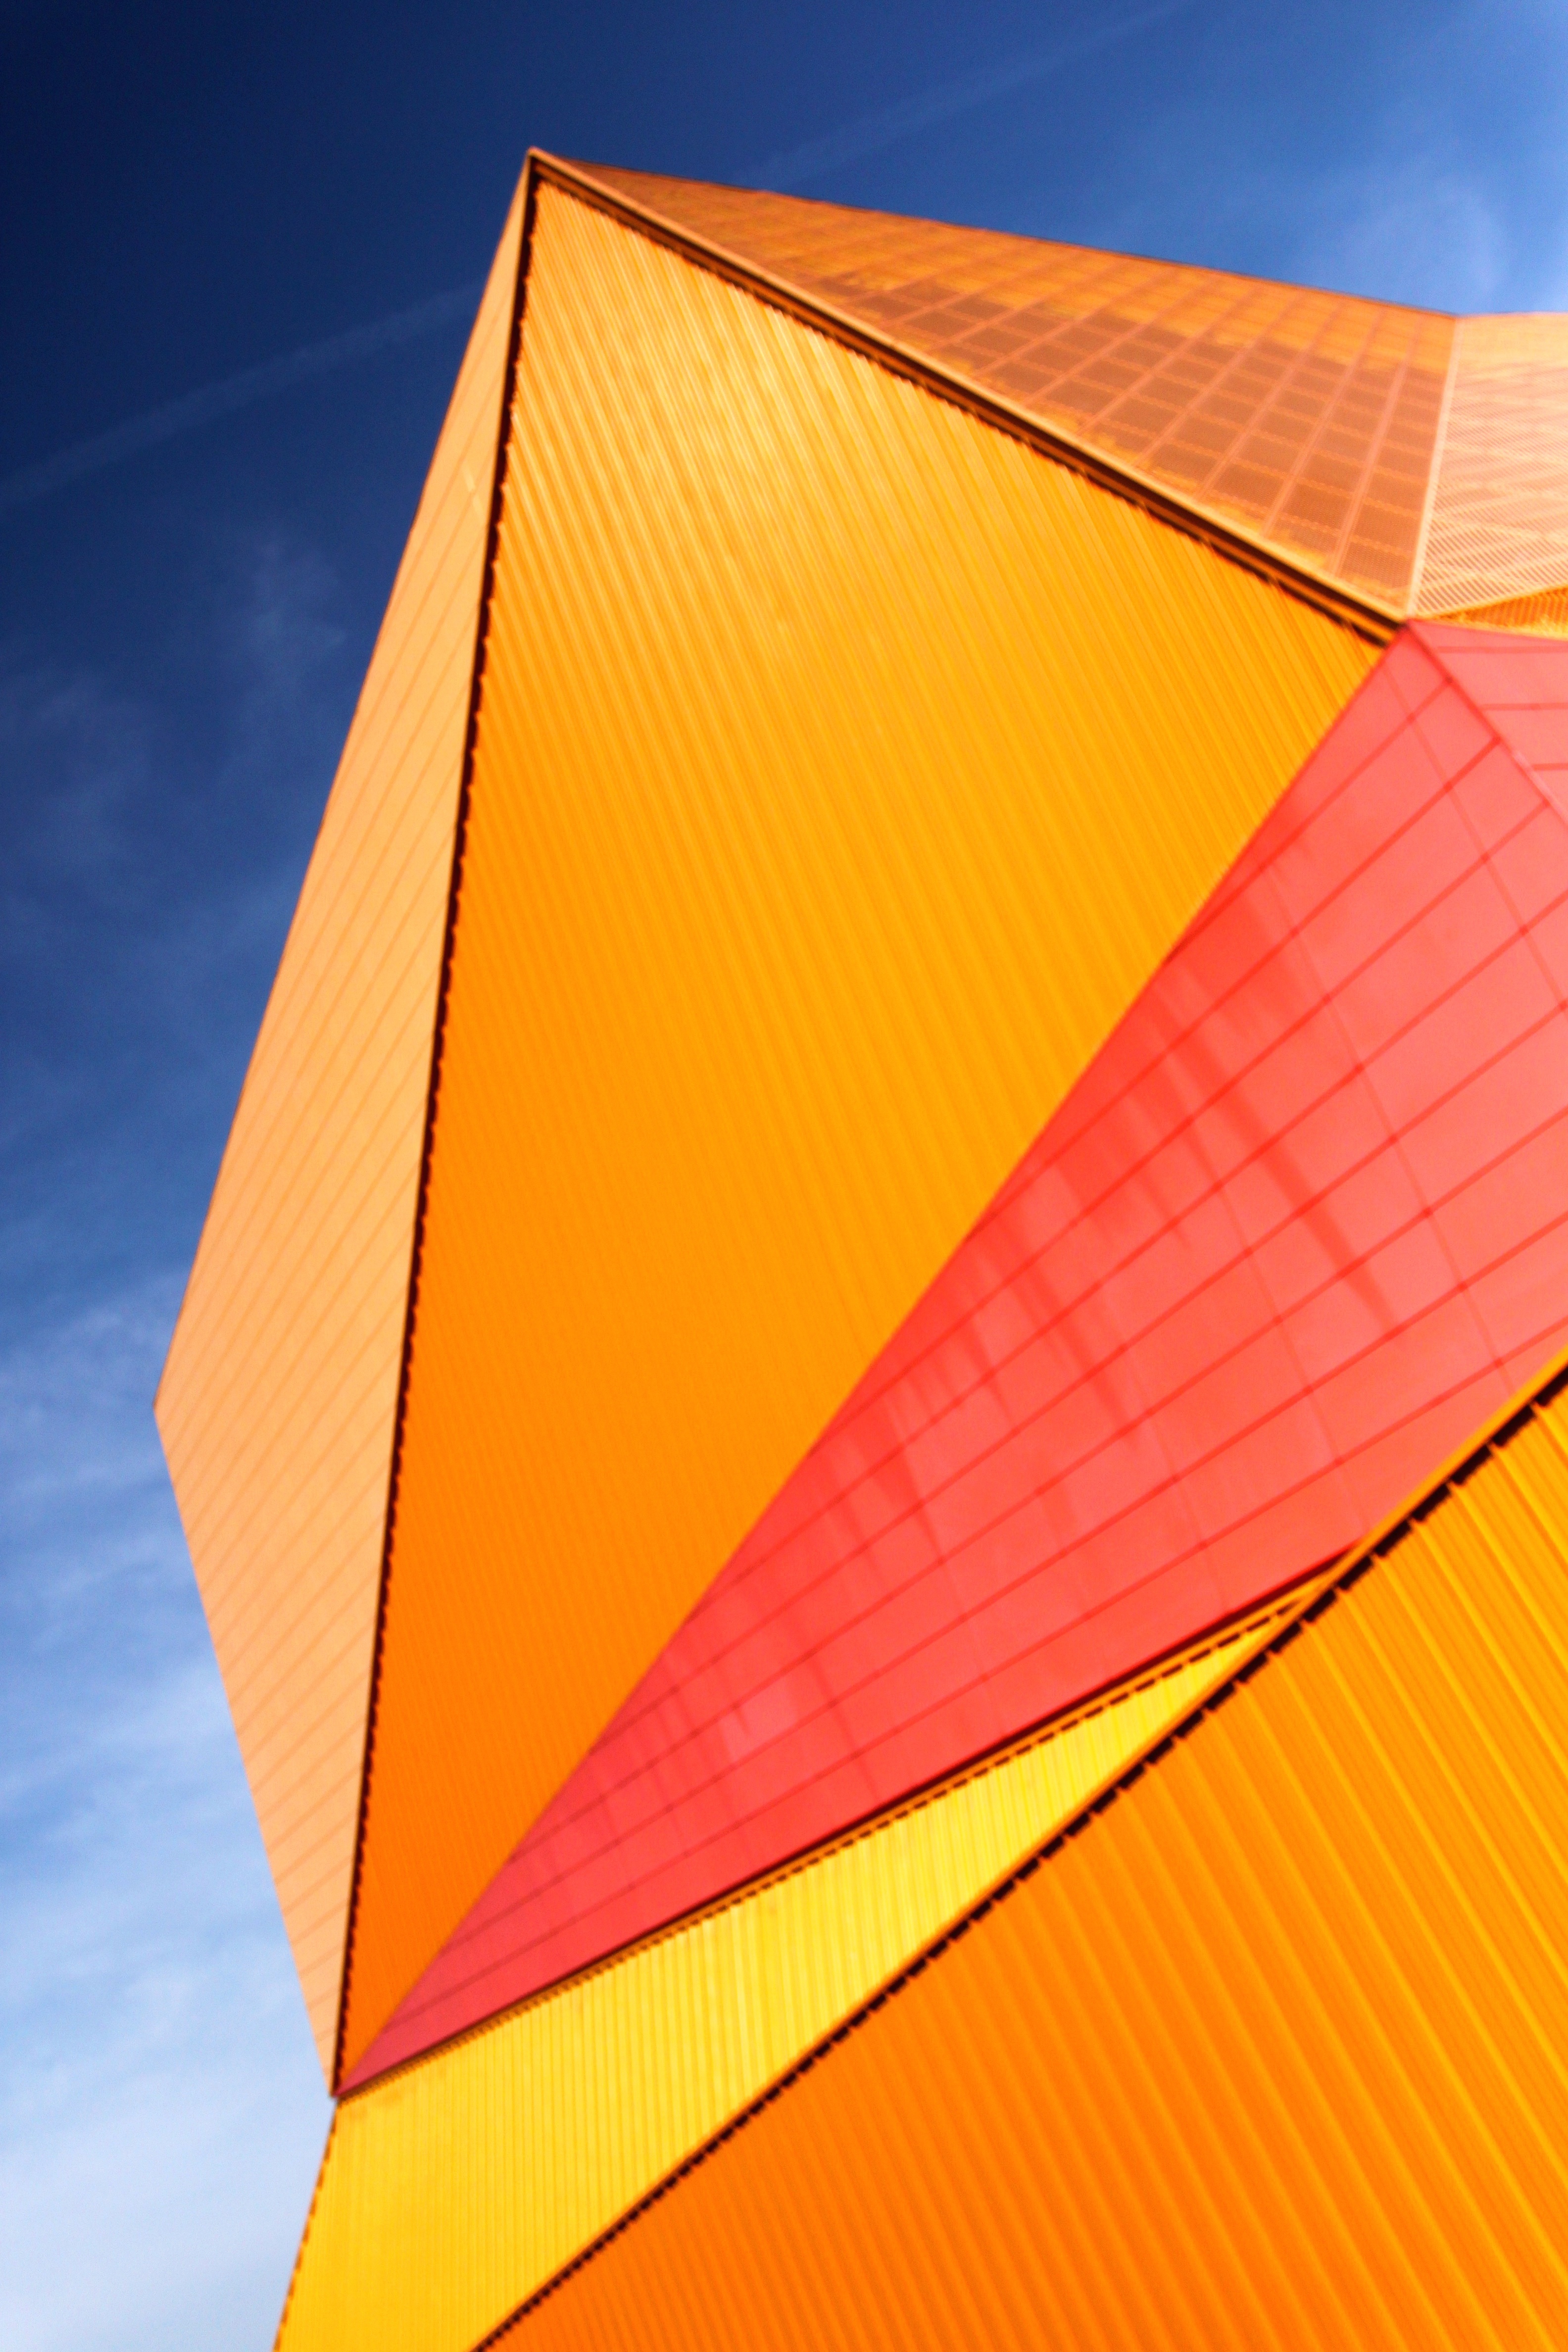
wing, orange, line, red, umbrella, color, flag, colorful, yellow, circle, theatre, netherlands, triangle, shape, agora theatre, lelystad, flevoland, atmosphere of earth